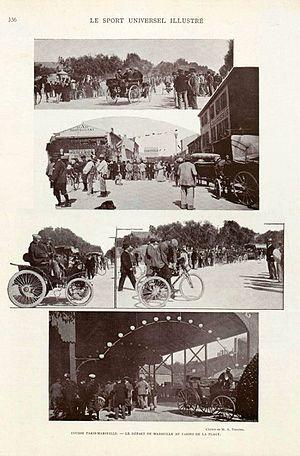
Paris-Marseille-Paris 1896 - départ de Marseille (casino de la Plage) - Le Sport universel illustré du 15 octobre 1896, p.336
Paris-Marseille-Paris est la première course automobile organisée officiellement par l'Automobile Club de France, le départ est donné le 24 septembre 1896. Elle est aussi considérée rétrospectivement comme étant le IIᵉ Grand Prix automobile de l'A.C.F. par cette institution.